2021 FIBA Intercontinental Cup

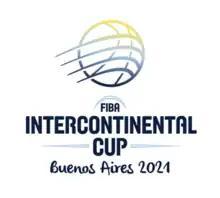

The 2021 FIBA Intercontinental Cup was the 30th edition of the FIBA Intercontinental Cup. The tournament was played in one game to be held on 6 February 2021. The game was played in the Estadio Obras Sanitarias in Buenos Aires, Argentina. It was the fourth time the competition was hosted in this venue.